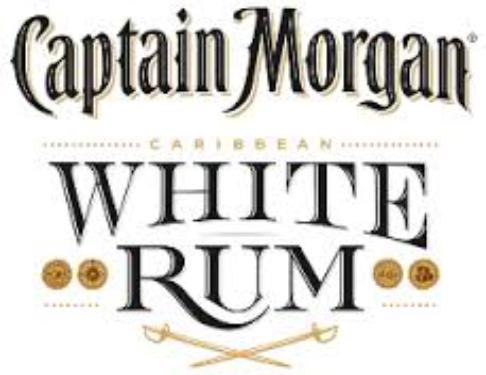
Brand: Captain Morgan
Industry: Food